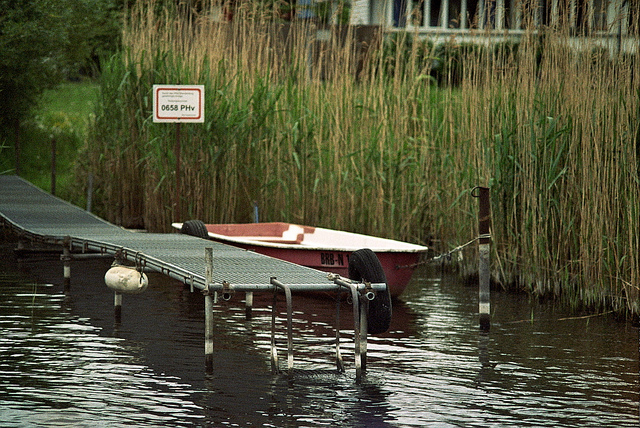
A boat parked next to a pier surrounded by water grass.

A row boat moored at a pier in the water.

a harbor with a small boat tethered near tall grass

a boat docked in the water next to grassland area

Small boat tied down on a small makeshift dock.